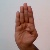
The image shows a hand gesture representing the letter 'B' in Indian Sign Language.